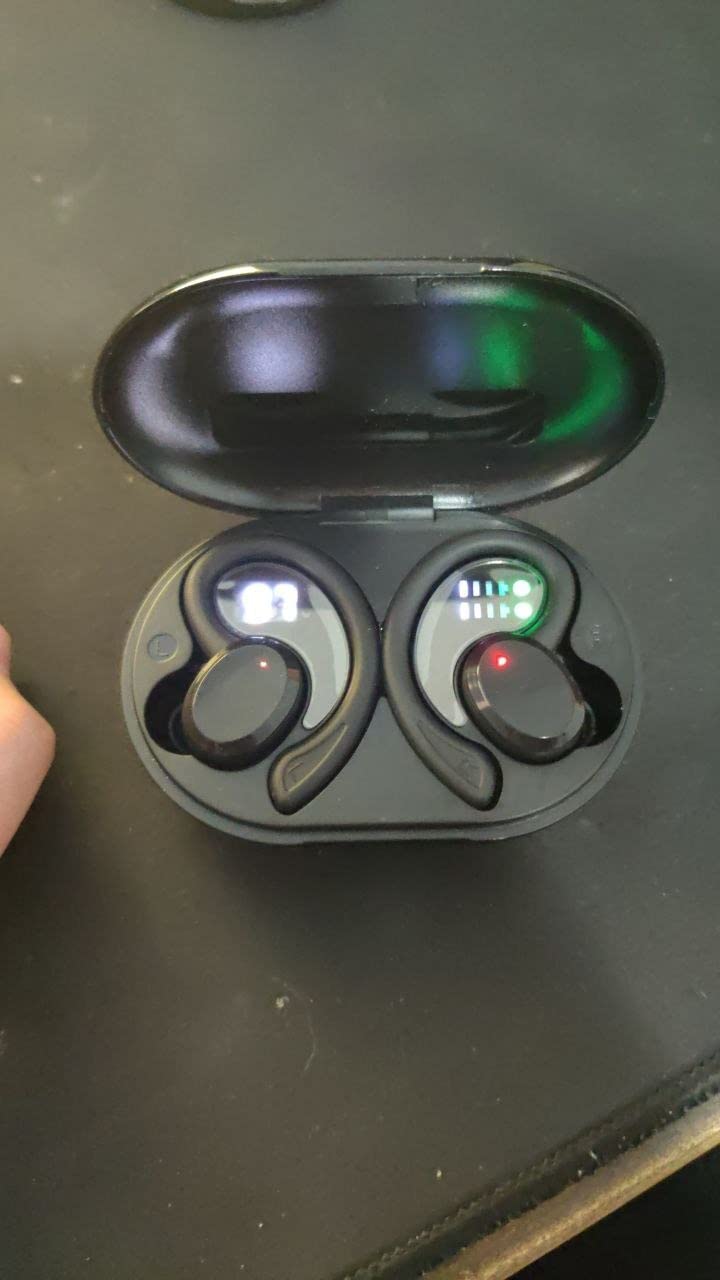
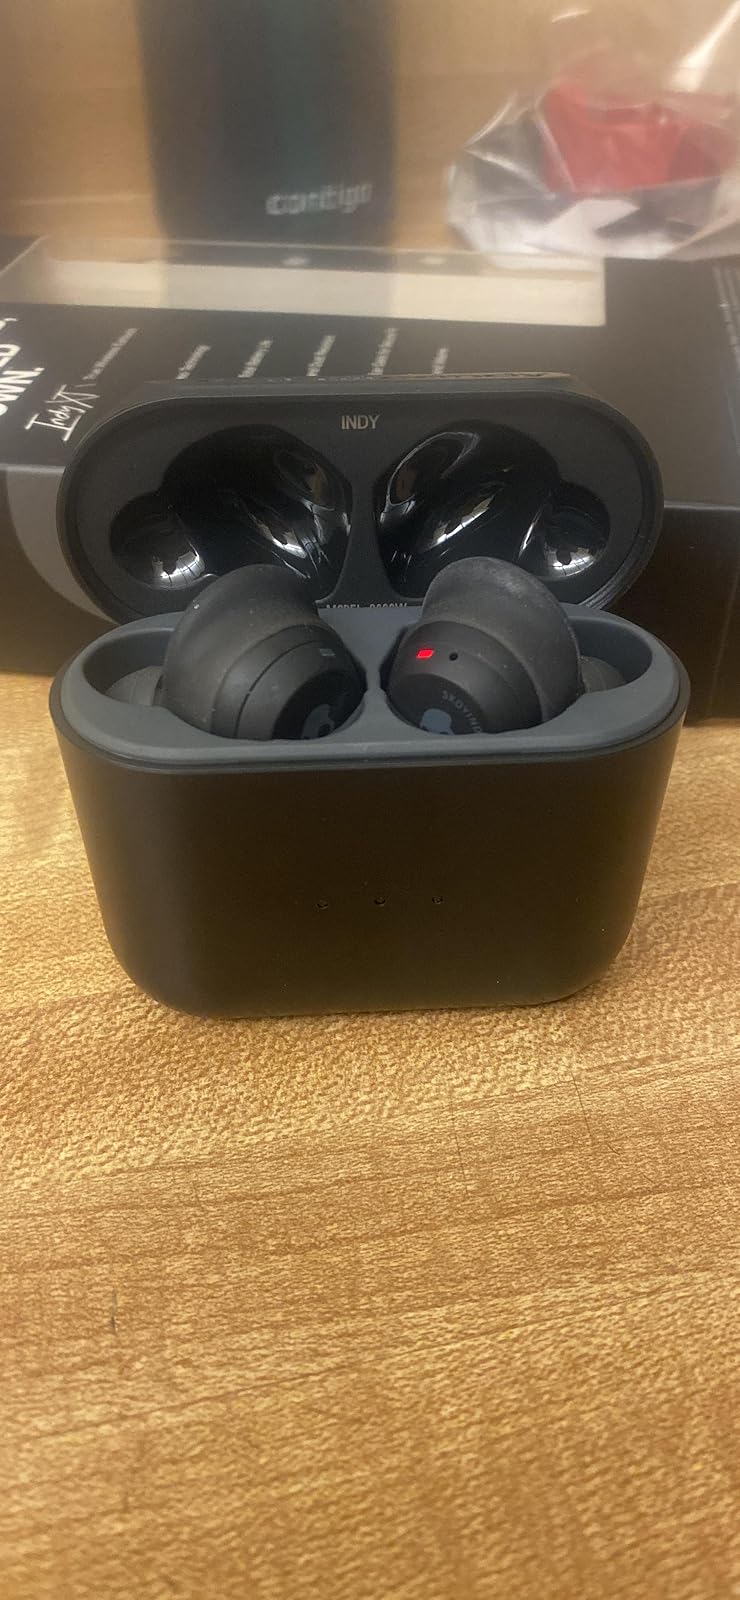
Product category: earbuds
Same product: no